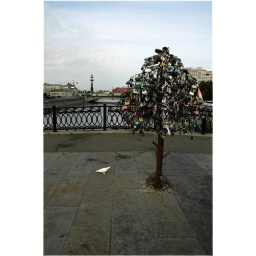
Luzhkov bridge in Moscow, Russia. Early morning. Simbolic tree with wedding padlocks and a white dove.